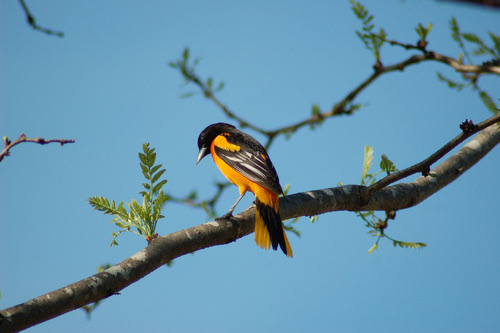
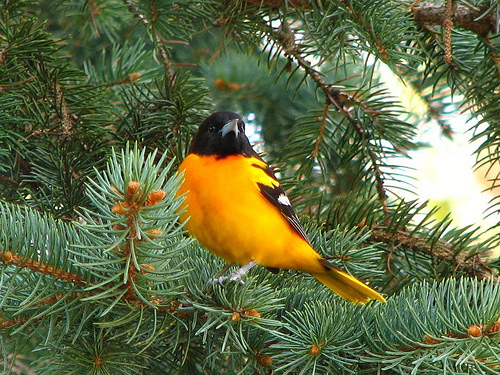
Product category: misc
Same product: yes